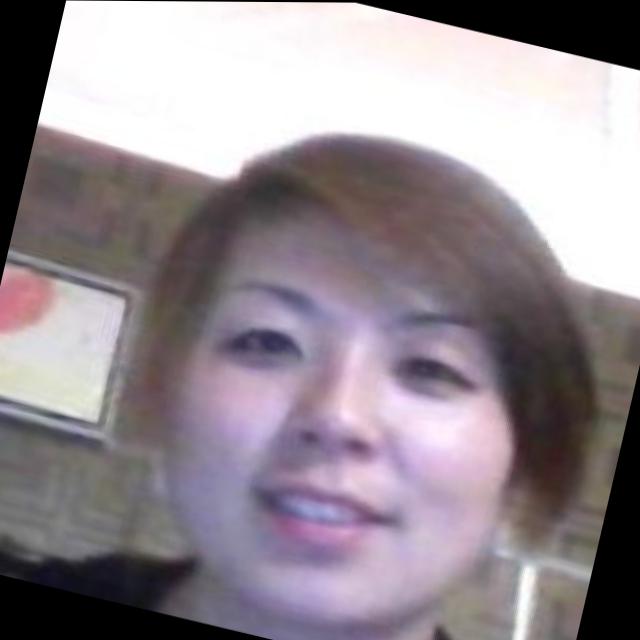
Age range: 21-44